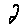
Label: 2